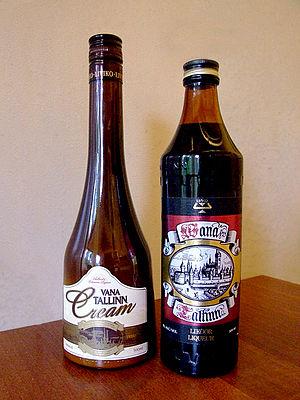
La Vana Tallinn est une liqueur élaborée par la société estonienne Liviko. Elle est proposée dans des variétés titrant à 40 %, 45 % et 50 % d'alcool, ainsi qu'en crème de liqueur à 16 %. Cette liqueur sucrée est fabriquée à base de rhum aromatisé par diverses épices naturelles, dont l'huile essentielle de citrus, la cannelle ou la vanille.